Aliya Mustafina

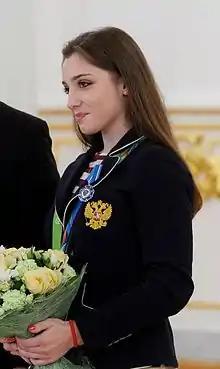
Mustafina in August 2016

Aliya Farkhatovna Mustafina (born 30 September 1994) is a Russian former artistic gymnast.